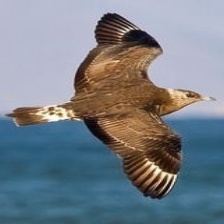
Species: POMARINE JAEGER
Scientific name: STERCORARIUS POMARINUS